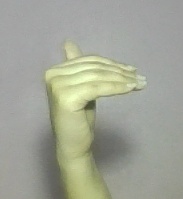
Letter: khaa